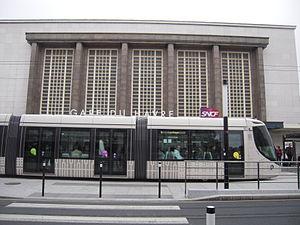
Gare du Havre et tramway, en septembre 2013.